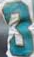
Number: 3